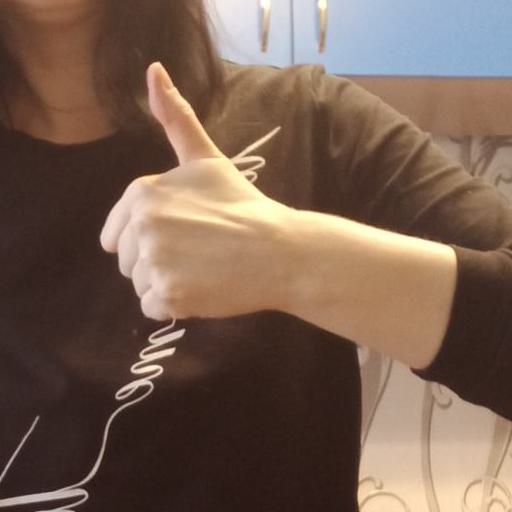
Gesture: like